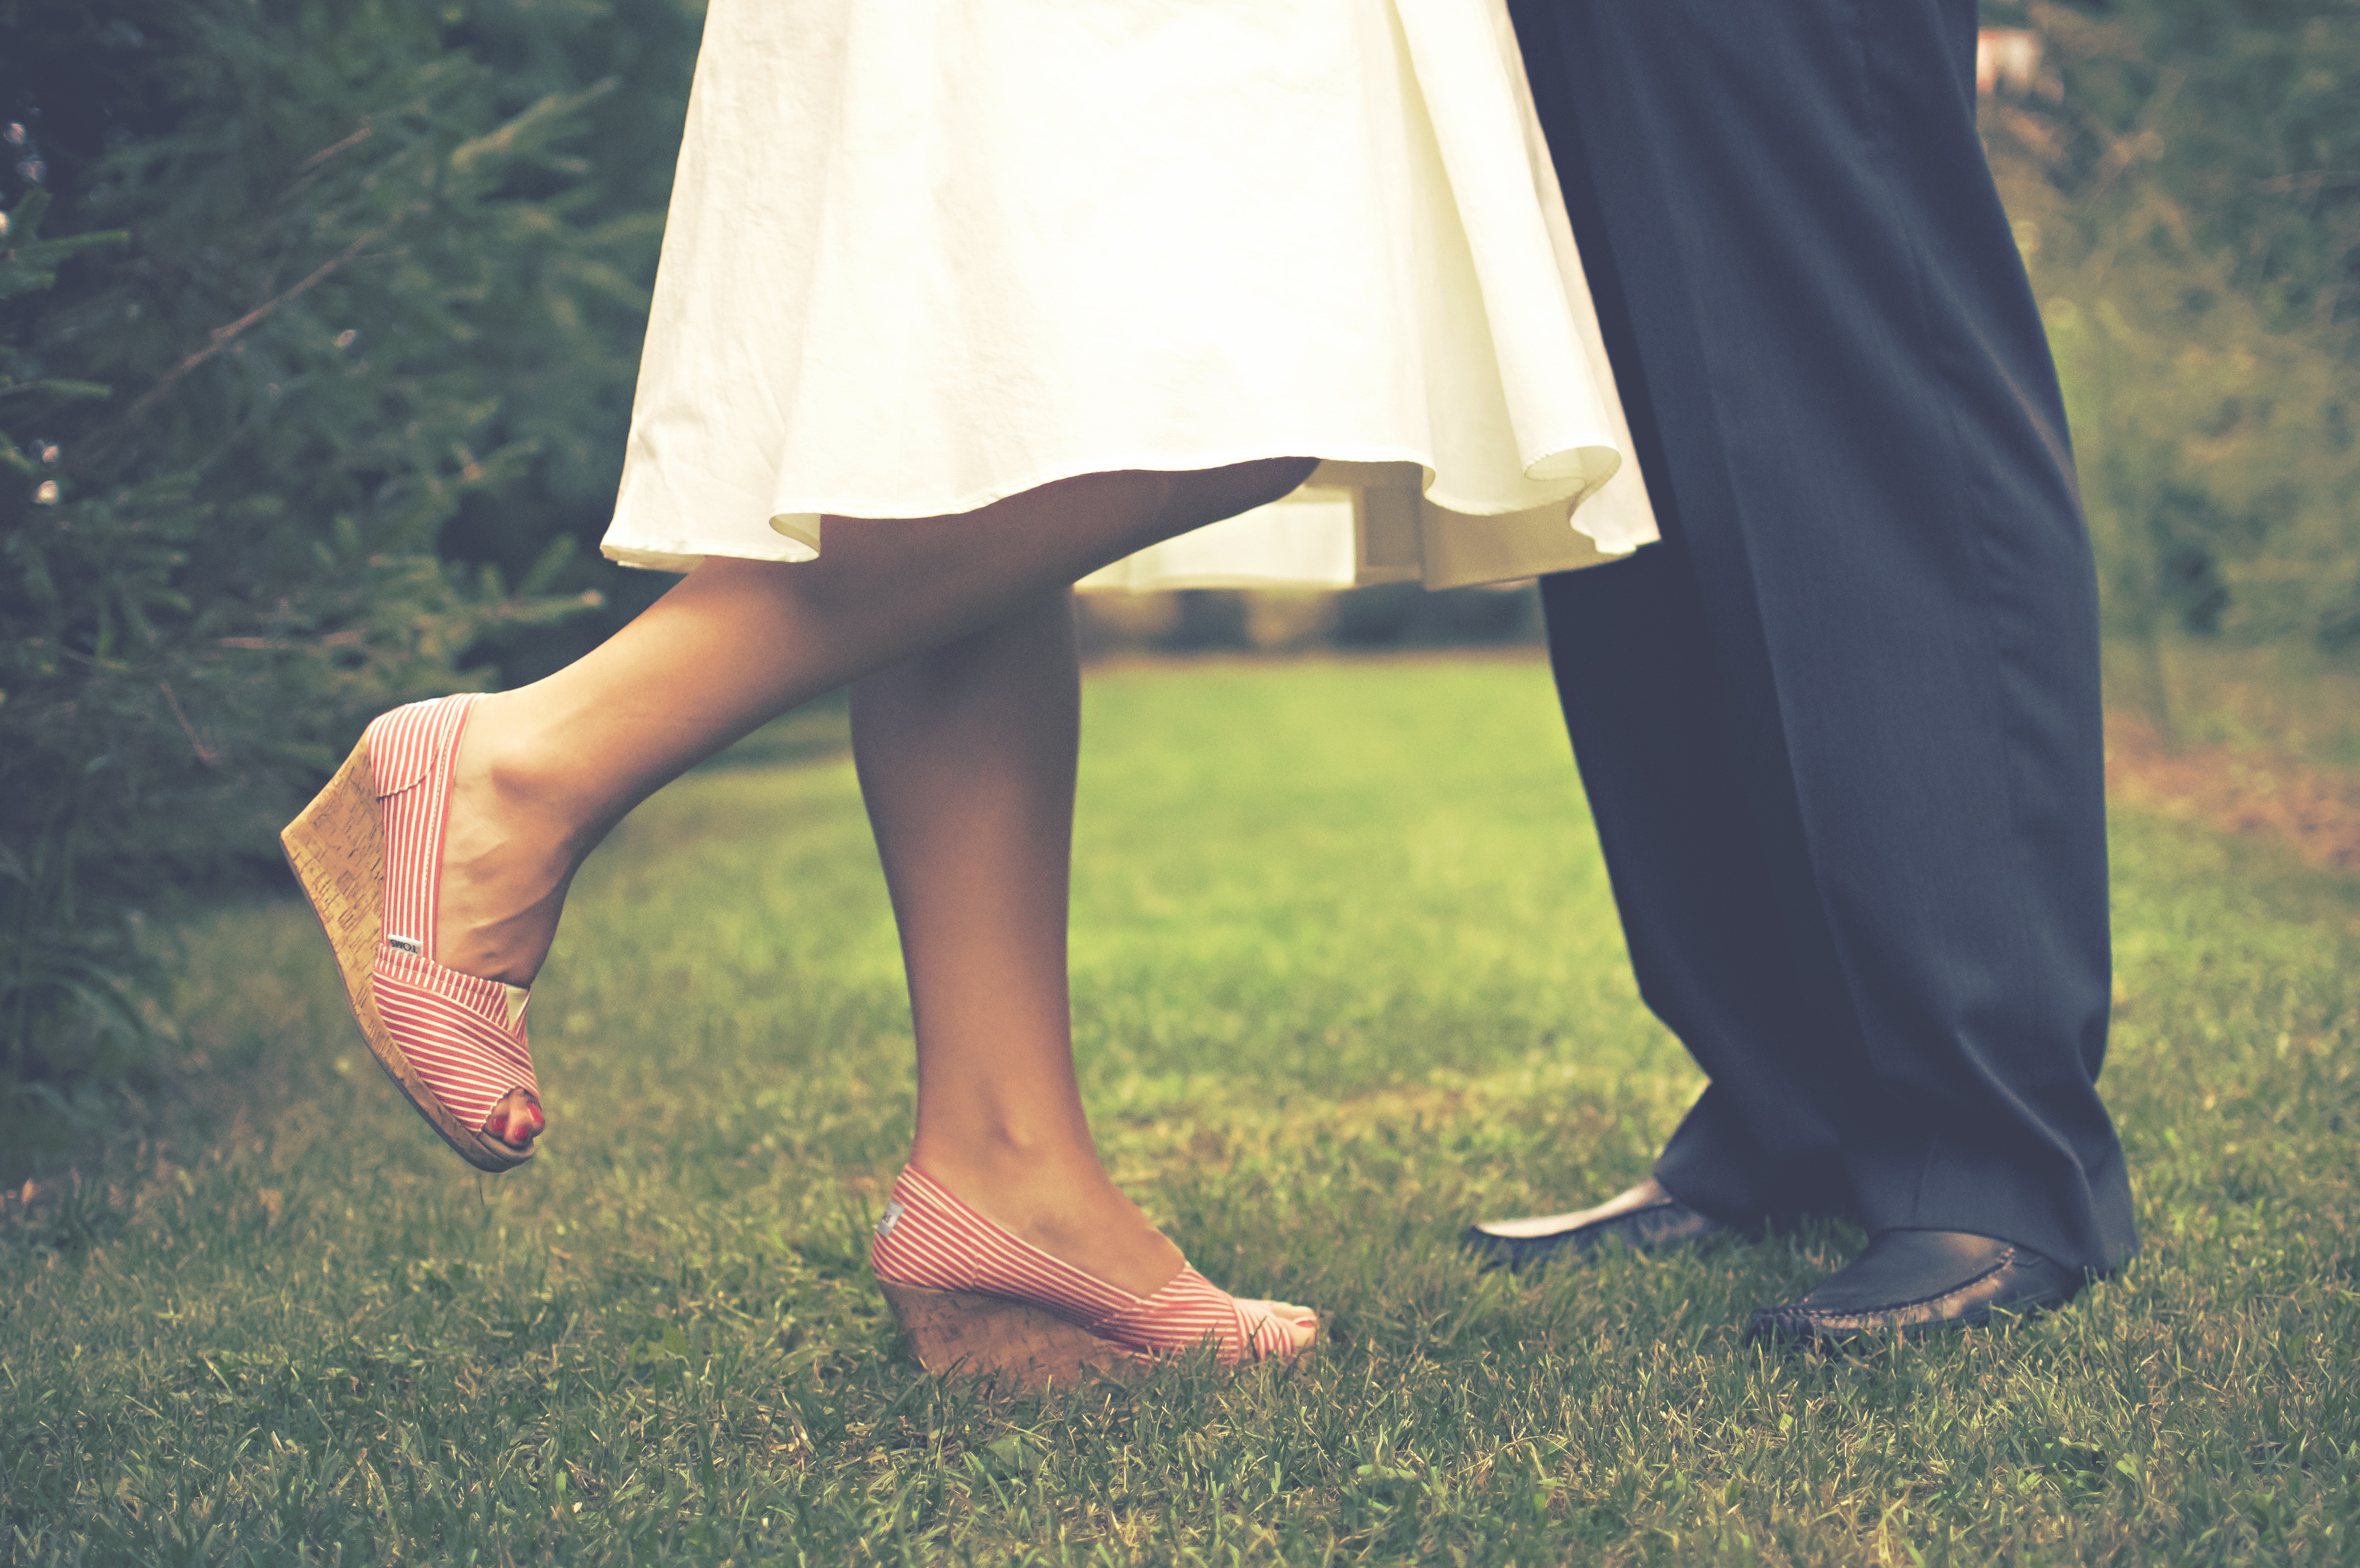
grass, woman, lawn, photography, feet, leg, spring, couple, romance, bride, holding hands, ceremony, dress, footwear